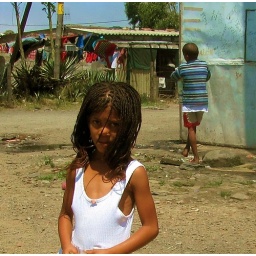
townships in Cape Town...the girl has a bottle of orange juice in her clothing..and unsure about sharing it...